Lubenham

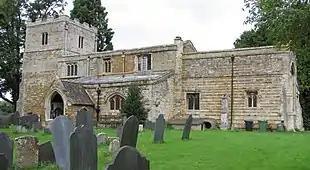
All Saints' Church, Lubenham

Lubenham is a village and civil parish west of Market Harborough, in the Harborough district, in the south of Leicestershire, England. The first National Hunt Chase Challenge Cup was held in Lubenham, in the grounds of what is now Thorpe Lubenham Hall. Lubenham Parish extends to Gartree in the north and Bramfield Park in the west. The village appears in four entries in the Domesday Book of 1086.